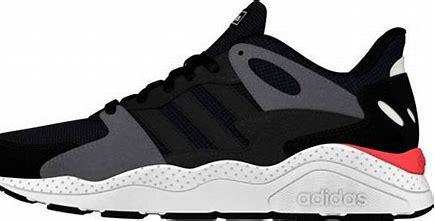
Brand: Adidas
Model: Crazychaos